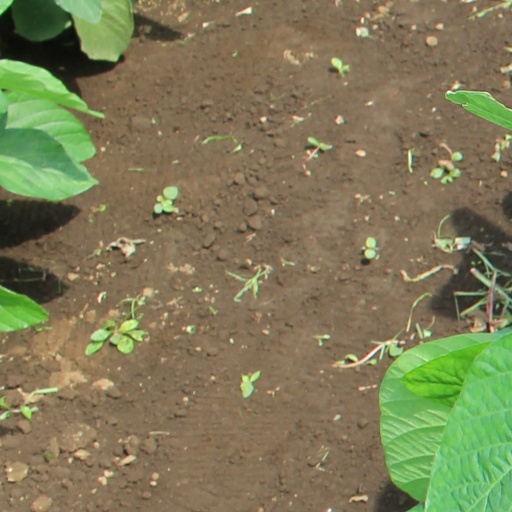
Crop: soybean